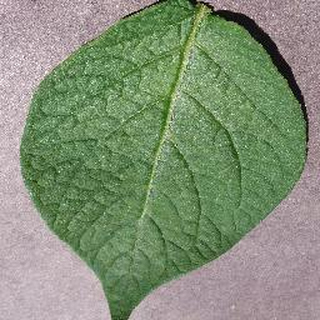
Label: healthy_potato